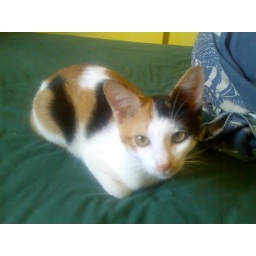
I have a gumbie cat in mind...This is Sasha's favourite sitting pose. Sometimes she sleeps like this as well.